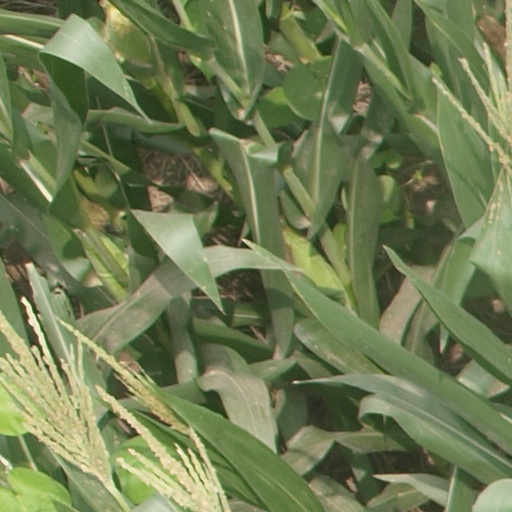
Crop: maize; corn